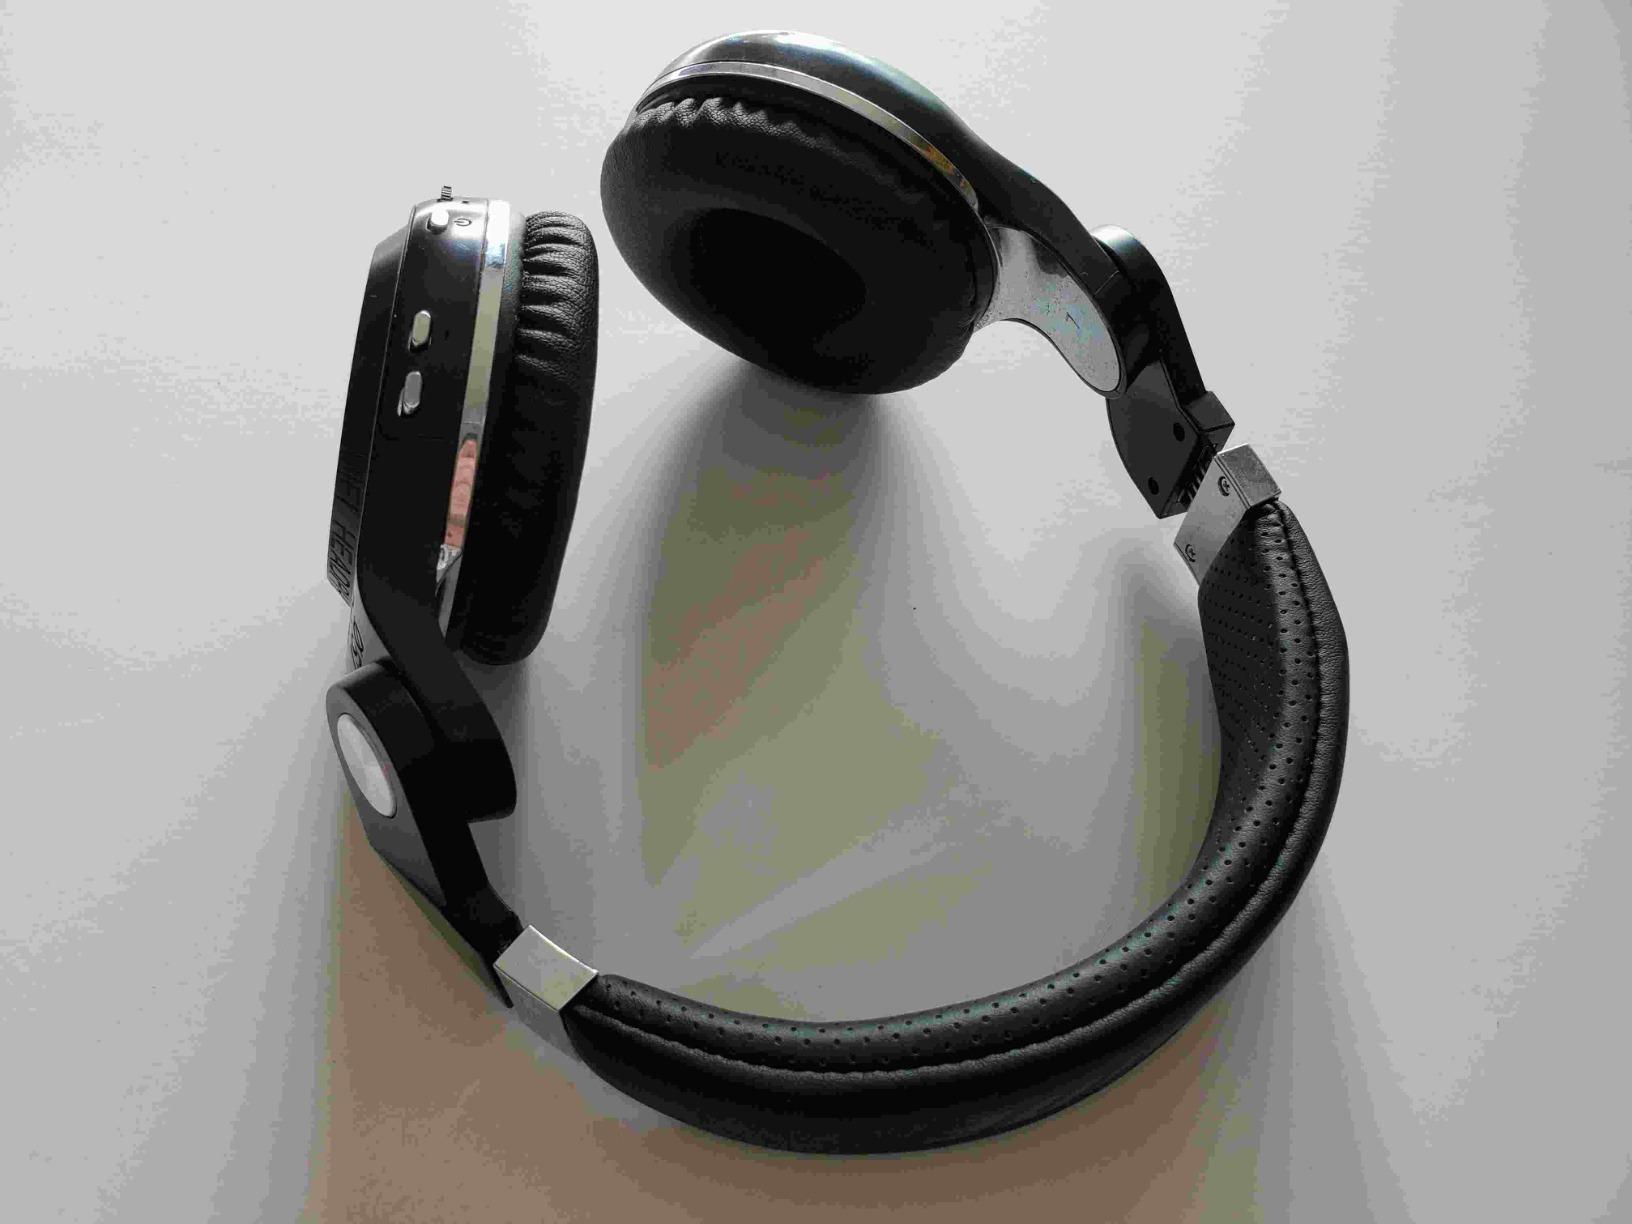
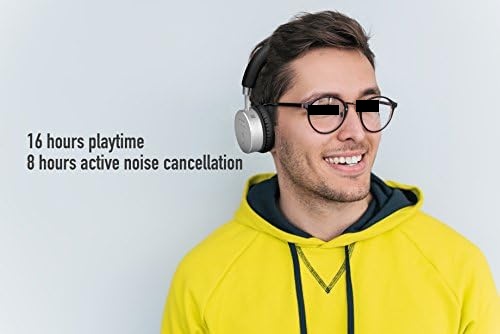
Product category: headphones
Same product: no